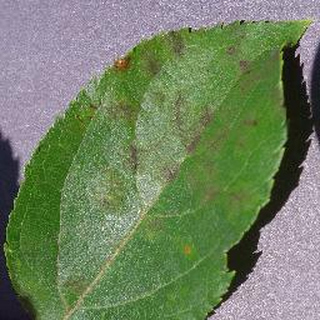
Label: apple_apple_scab